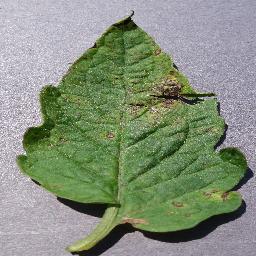
Label: Tomato___Septoria_leaf_spot